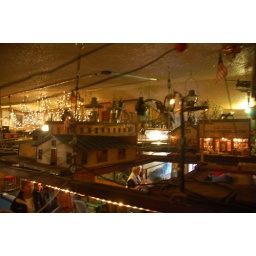
View above the floor of the model train layout at the Copper Rail Depot (rest stop)